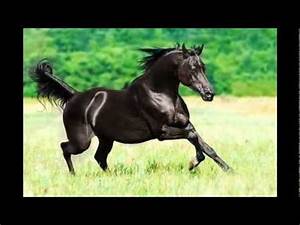
Label: horse